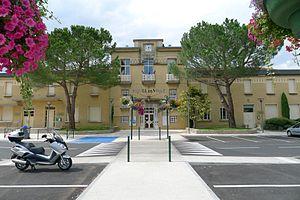
L'hôtel de ville de Saint-Marcel-lès-Valence - Drôme - France
Saint-Marcel-lès-Valence est une commune française située dans le département de la Drôme en région Auvergne-Rhône-Alpes. Elle se trouve dans l'agglomération valentinoise.